Landing at Lae

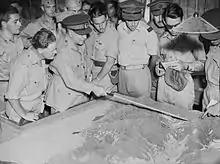
Blamey briefs the news media using a scale model of the target area

The original concept was for a brigade of the 9th Division to be ferried along the coastline of New Guinea from a forward base at Morobe. The more Blamey thought about the prospect of doing this under the noses of the Japanese air base at Lae, the more hazardous it seemed. In May he went back to MacArthur and obtained approval for the operation to be modified to employ the entire 9th Division, and that they be carried in additional large landing craft operated by the VII Amphibious Force. Also known as Task Force 76, this was part of the US Navy's Seventh Fleet. It was commanded by Rear Admiral Daniel E. Barbey, and operated large ocean-going landing ships such as the LST, LCI and LCT. The ships' greater range meant that the entire force could stage at Milne Bay and travel directly to Lae from there. In July and August 1943, the 9th Division moved up to Milne Bay, where Barbey had already established his headquarters on board the .